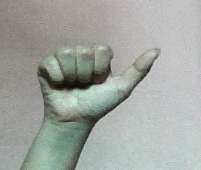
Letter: dhad